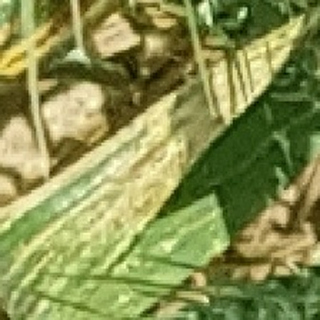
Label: wheat_yellow_rust